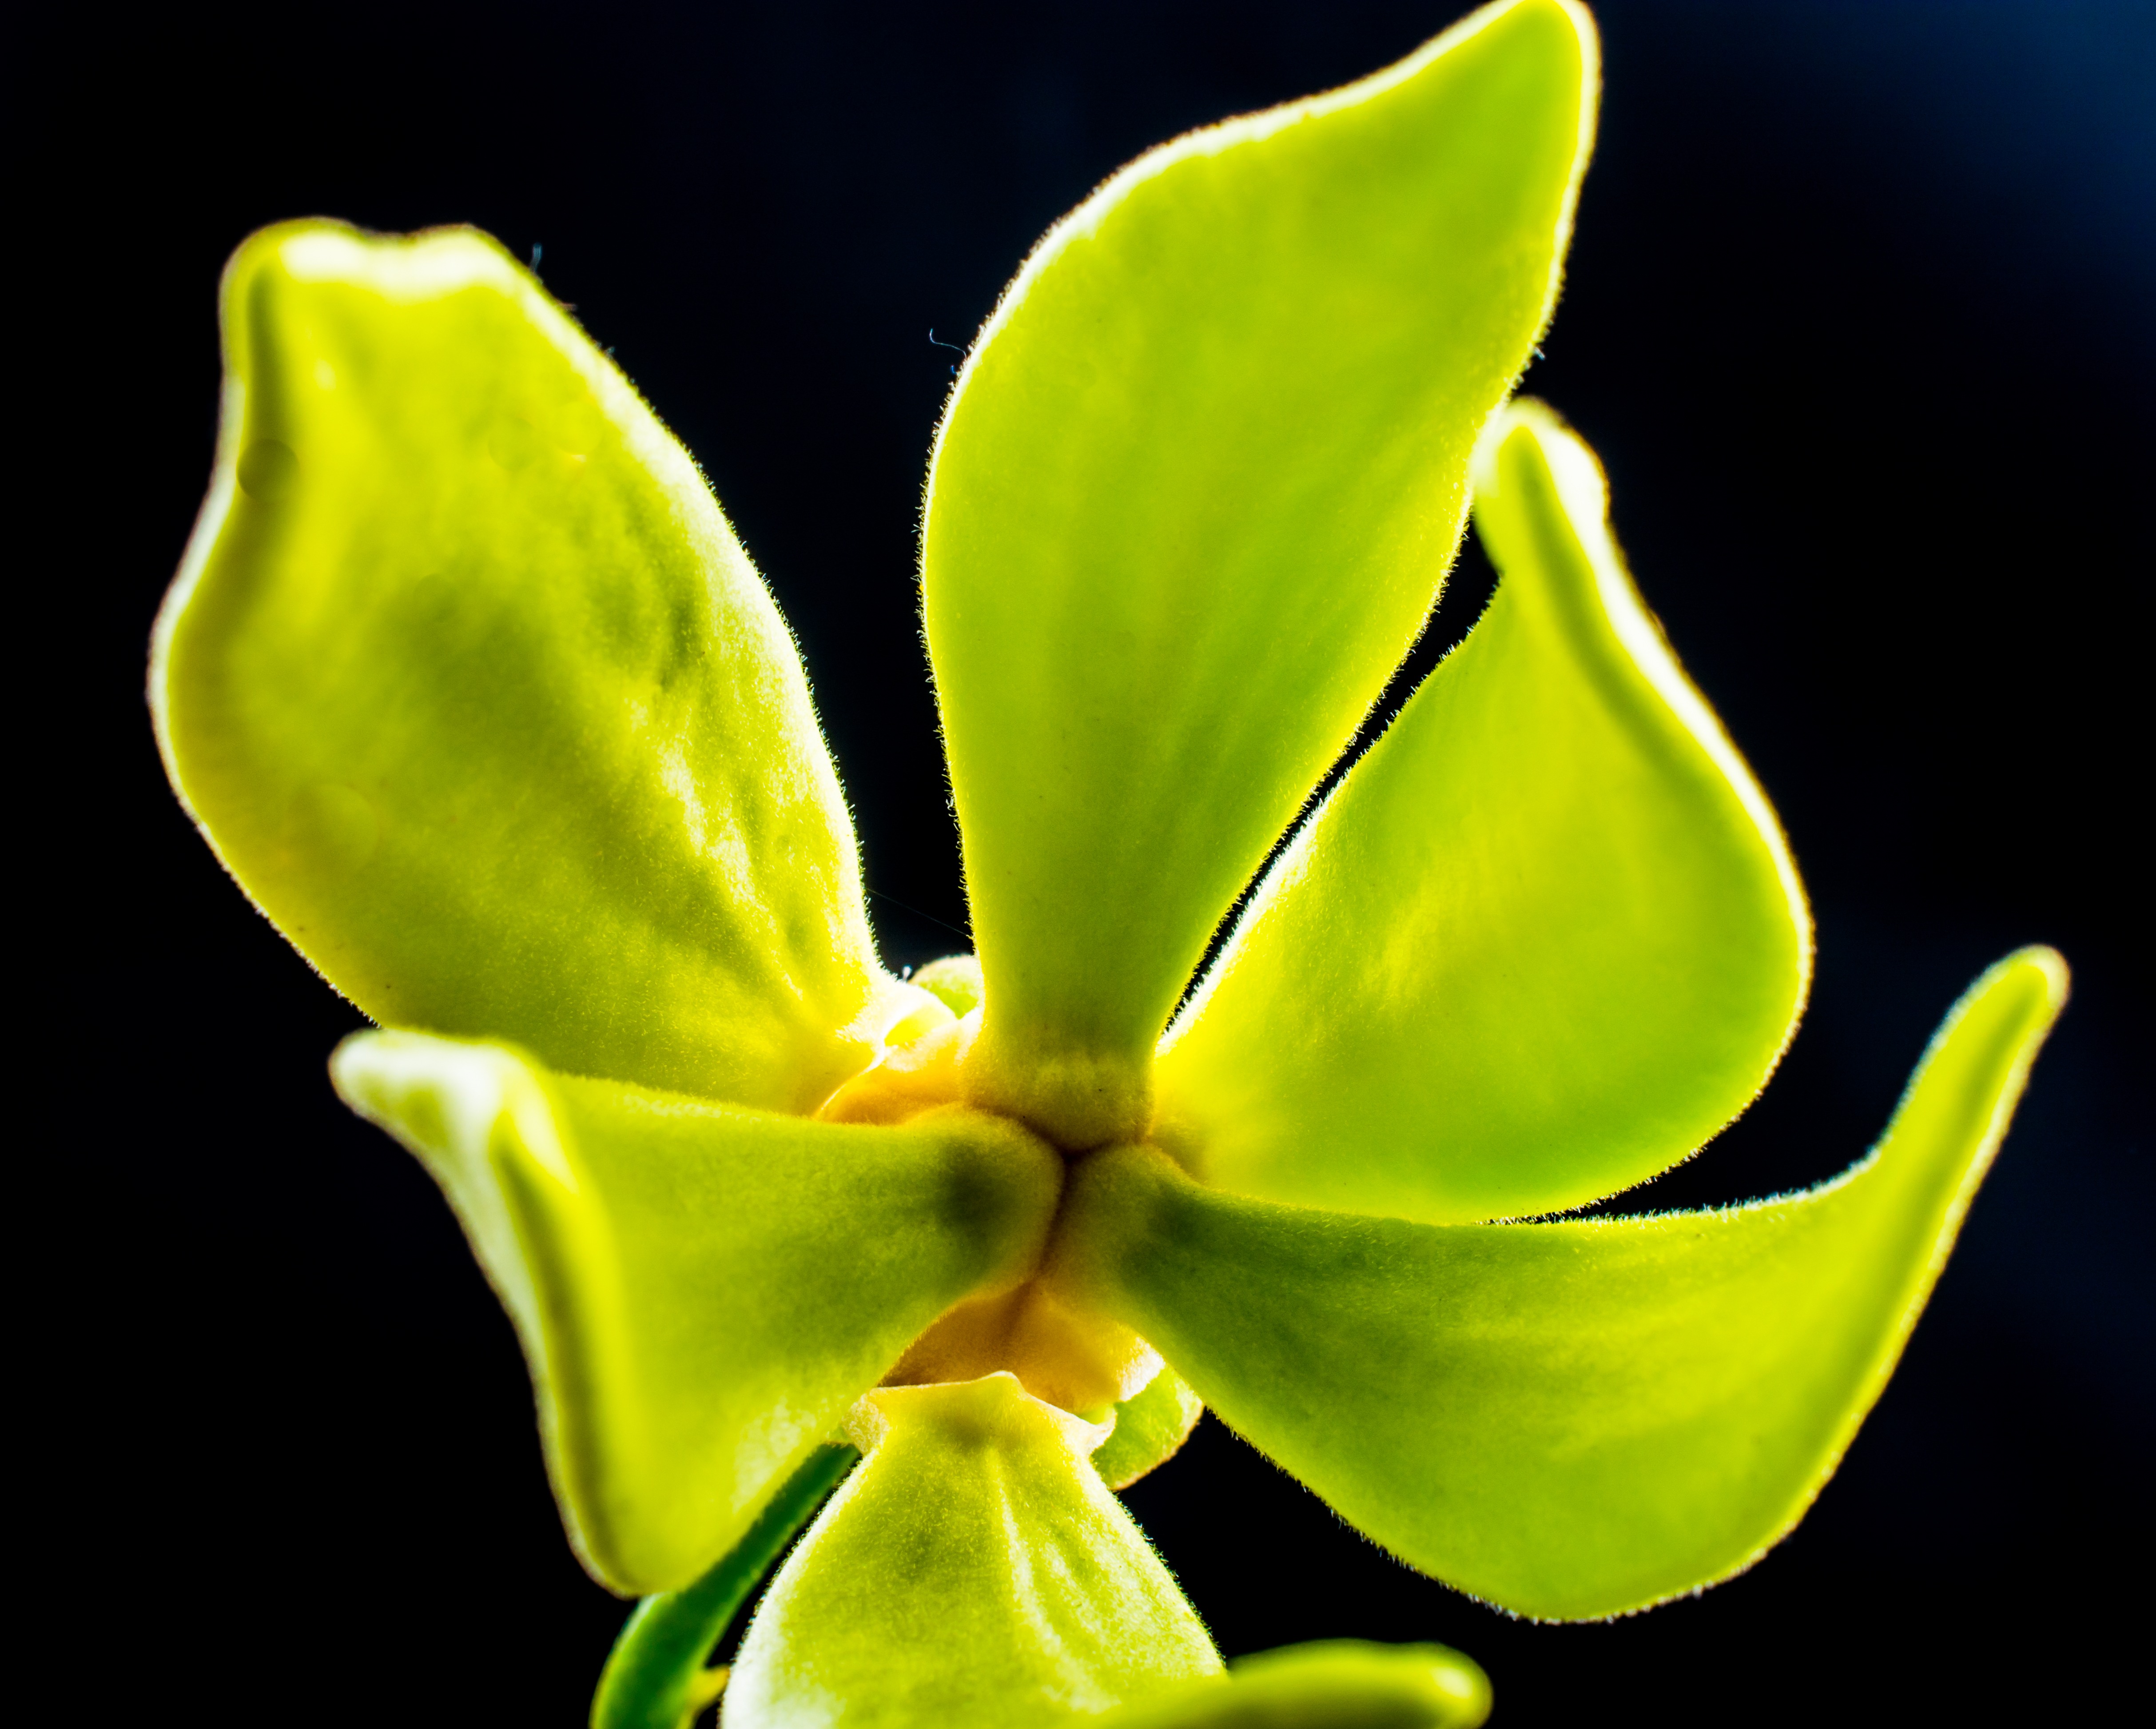
blossom, plant, photography, leaf, flower, petal, bloom, green, botany, yellow, close, flora, orchid, close up, arum, macro photography, flowering plant, plant stem, land plant